Petra (swan)

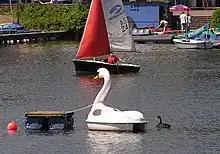
Petra and her synthetic mate, photographed during Summer 2006 on the Aasee, a lake in Münster, Germany.

Petra is a female black swan that appeared in international news between 2006 and 2008 when she appeared to have fallen in love with a pedalo that resembled a swan on the Aasee, a lake located in Münster, in Germany.